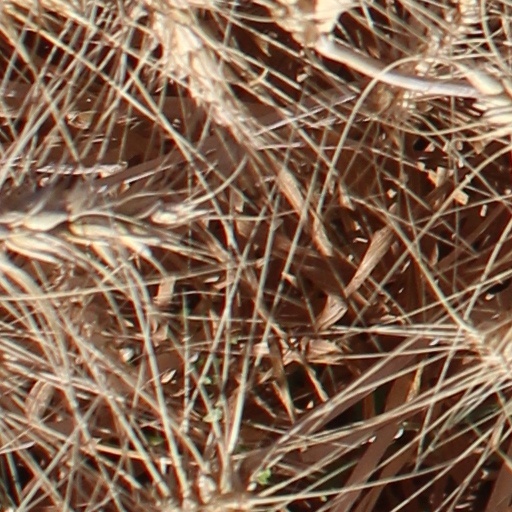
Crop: wheat